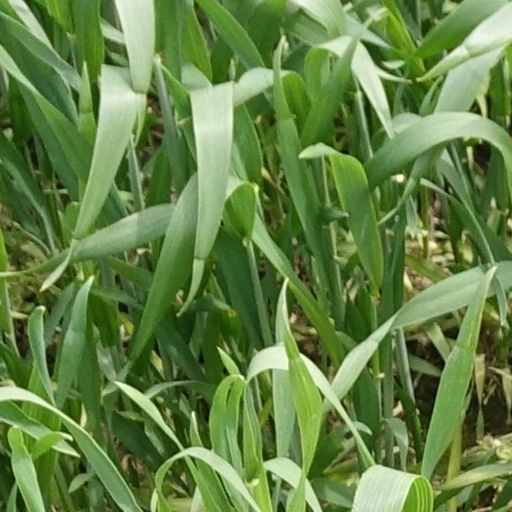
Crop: wheat